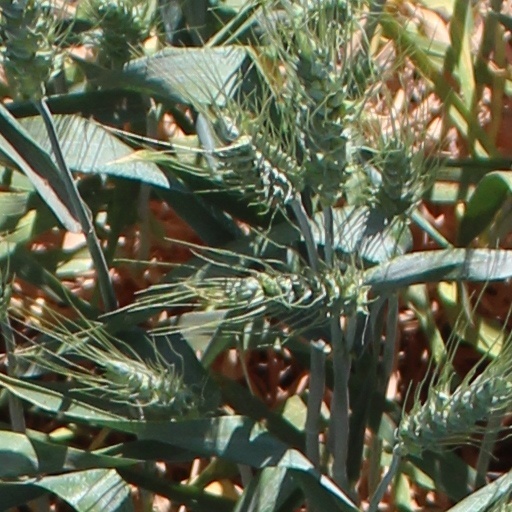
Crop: wheat